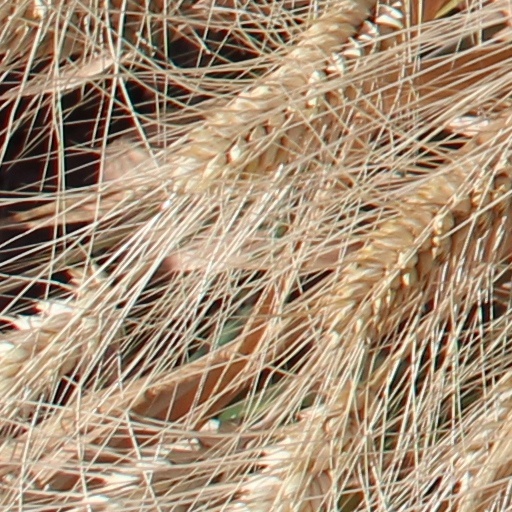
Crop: wheat